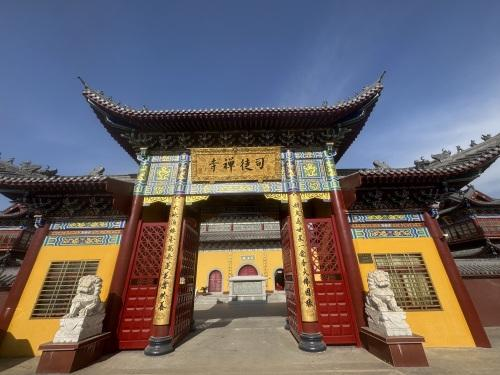
地标名称：司徒禅寺
所在城市：滁州市·天长市